List of F-15 losses

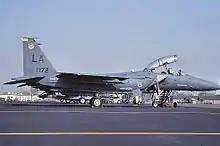
F-15E 87–0172 in 1990; it crashed 16 September 1991.

This is a list of losses involving the F-15 including the F-15 Eagle, F-15E Strike Eagle, Mitsubishi F-15J and other F-15 variants. None have been confirmed as lost by air-to-air combat.